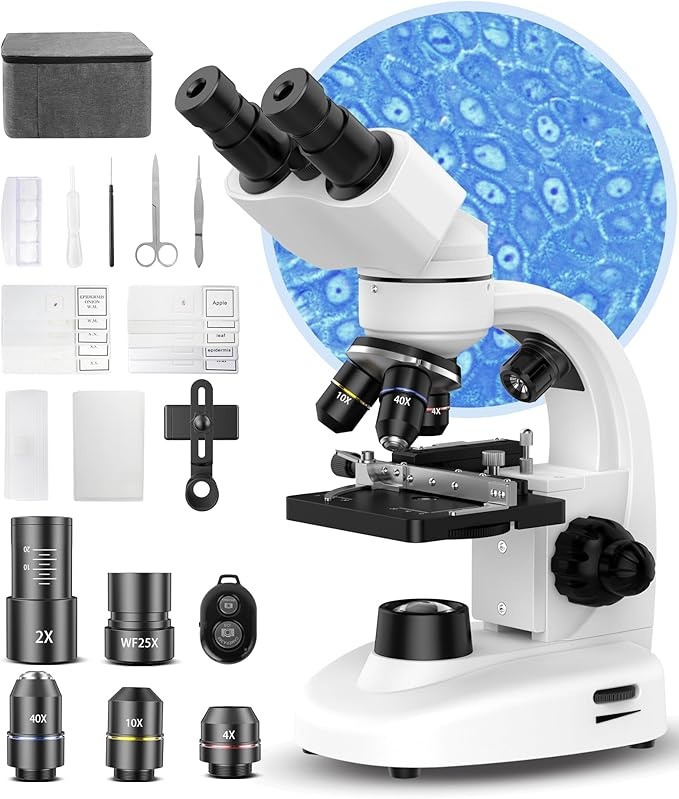
Compound Binocular Microscope for Kids & Students, 40X-2000X Magnification, Microscope Kit with Slides & Specimens, Lab Equipment for School Biology Class & Home Science Experiments
About This High - Power Magnification: Offers a magnification range from 40X to 2000X, allowing users to explore the microscopic world in great detail. Whether it's for observing cells in a school biology class or examining specimens in a home science experiment, the wide magnification range meets various needs Premium Optics for Clear Images: Equipped with high - quality optical lenses, this microscope ensures sharp and clear images. The anti - glare and anti - distortion design reduces visual fatigue, providing a better viewing experience during long - term use. Versatile Application for All Ages: Ideal for adults, kids, and students. It's perfect for laboratory use in professional settings, as well as for school education and home - based science exploration. Encourages scientific curiosity and learning at every level. Complete Slides Set Included: Comes with a comprehensive set of slides, ready for immediate use. The slides cover a wide range of specimens, from plant cells to insect parts, providing a convenient and educational start for microscopy beginners. Reliable Quality and Customer Support: We stand behind the quality of our microscope with a [X] - year warranty. Our dedicated customer support team is always available to answer any questions, ensuring a worry - free purchasing experience. Overview Light Source Type : LED Model Name : Compound Binocular Microscope Material : Metal Color : Black White Product Dimensions : 7.32"L x 4.05"W x 4.52"H Real Angle of View : 45 Degrees Magnification Maximum : 2000 x Item Weight : 2.55 Kilograms Brand : PalliPartners Compatible Devices : Smartphone
Brand: PalliPartners
Category: Business & Industrial > Science & Laboratory > Laboratory Equipment > Microscopes > Optical Microscopes